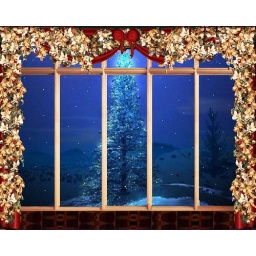
light on snow on tree no snow in window